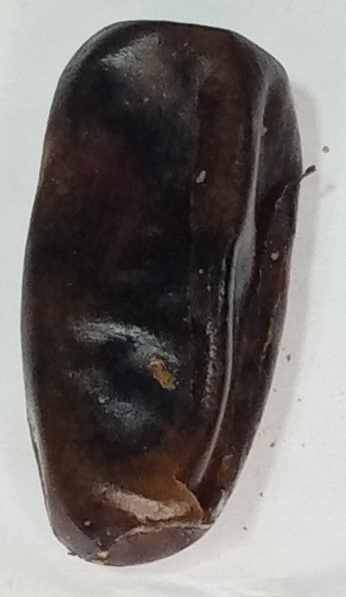
Variety: gajar
Size: medium
Grade: grade-1